Shureimon

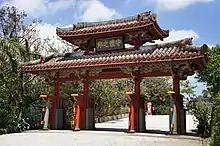
"Shureimon" or "Shurei no mon"

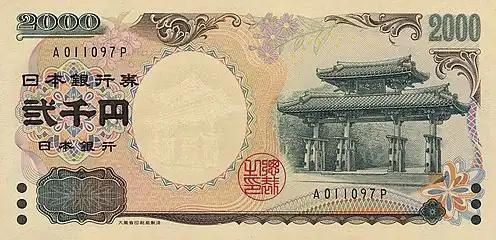
"Shureimon" as depicted on the 2000 yen note

It was first built in the 16th century, and the structure of the gate is similar to that of Chinese three-bay turret gates, and is covered with a red tiled hip roof. The four Hanzi framed on the gate - "Shu", "rei", "no", and "kuni", which mean 'Land of Propriety', were added to the gate long after it was built. It was also called and in Okinawan. The gate reflects strong Chinese influence, alongside indigenous religious traditions.